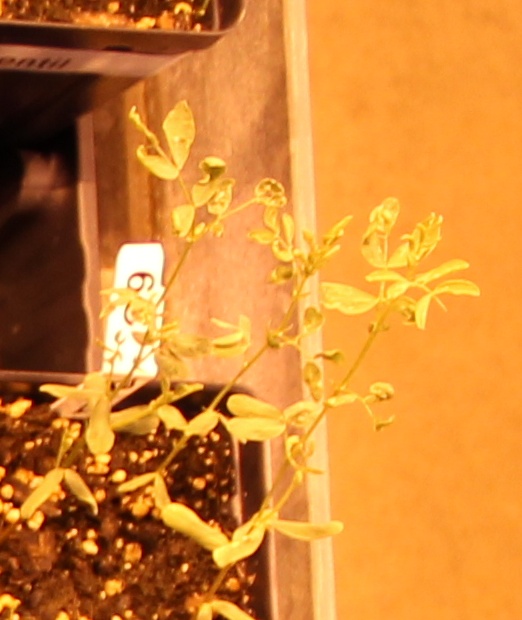
Label: Lentil